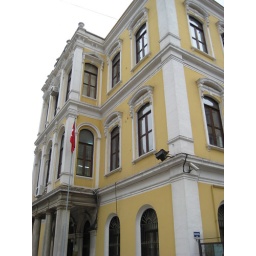
I loved this building because it reminded me of the colorful waterfront in Oranjestad, Aruba